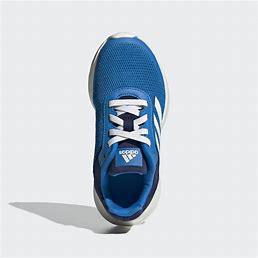
Brand: Adidas
Model: Tensaur Run